All the Year Round

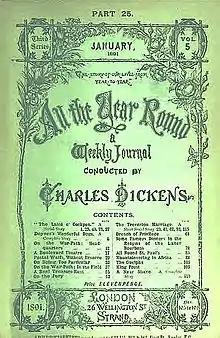
Cover of third series, January 1891 issue

All the Year Round was a British weekly literary magazine founded and owned by Charles Dickens, published between 1859 and 1895 throughout the United Kingdom. Edited by Dickens, it was the direct successor to his previous publication "Household Words", abandoned due to differences with his former publisher.